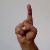
The image shows a hand gesture representing the letter 'D' in Indian Sign Language.